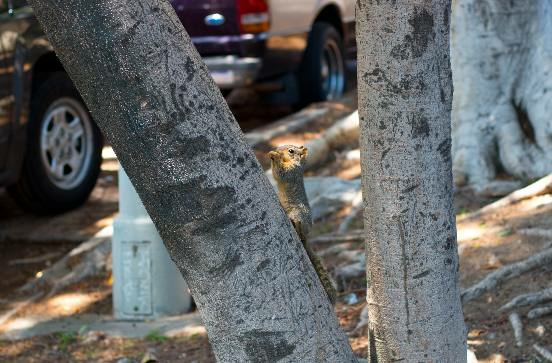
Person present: No